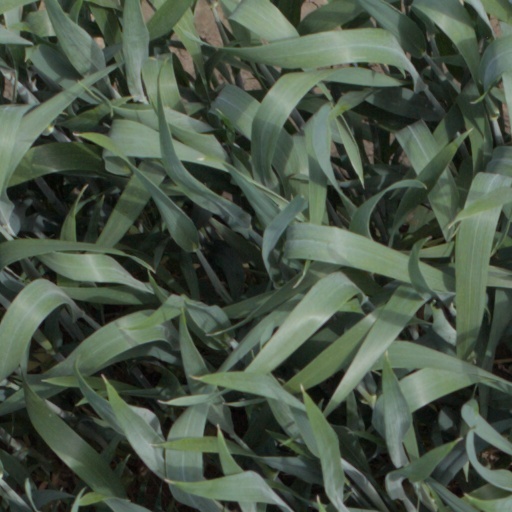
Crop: wheat